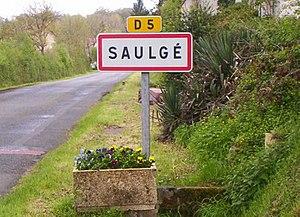
Saulgé est une commune du Centre-Ouest de la France, située dans le département de la Vienne.